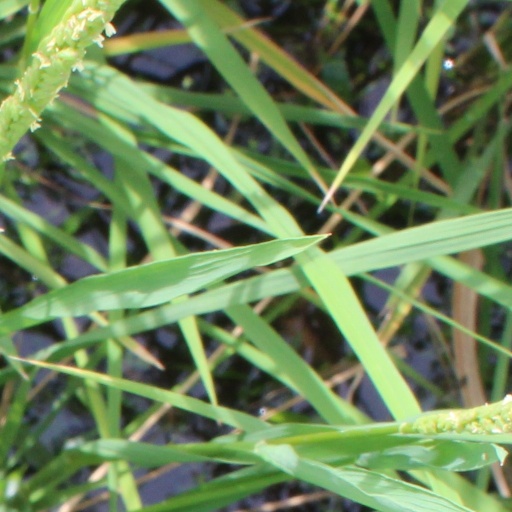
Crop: rice